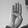
ASL letter: B